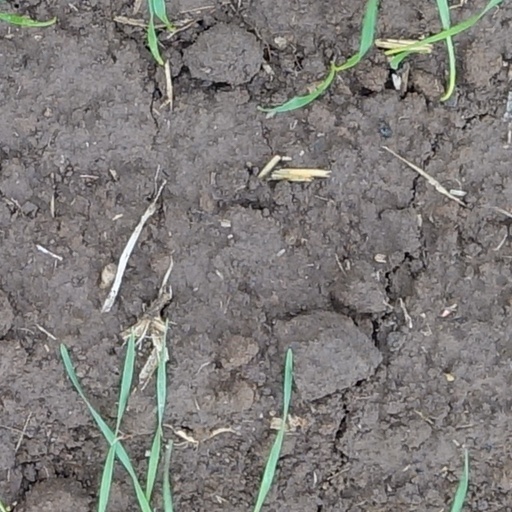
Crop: wheat